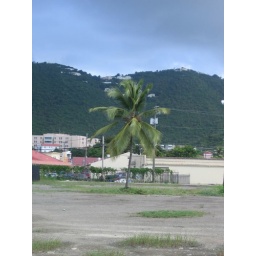
Lone tree in a bare lot